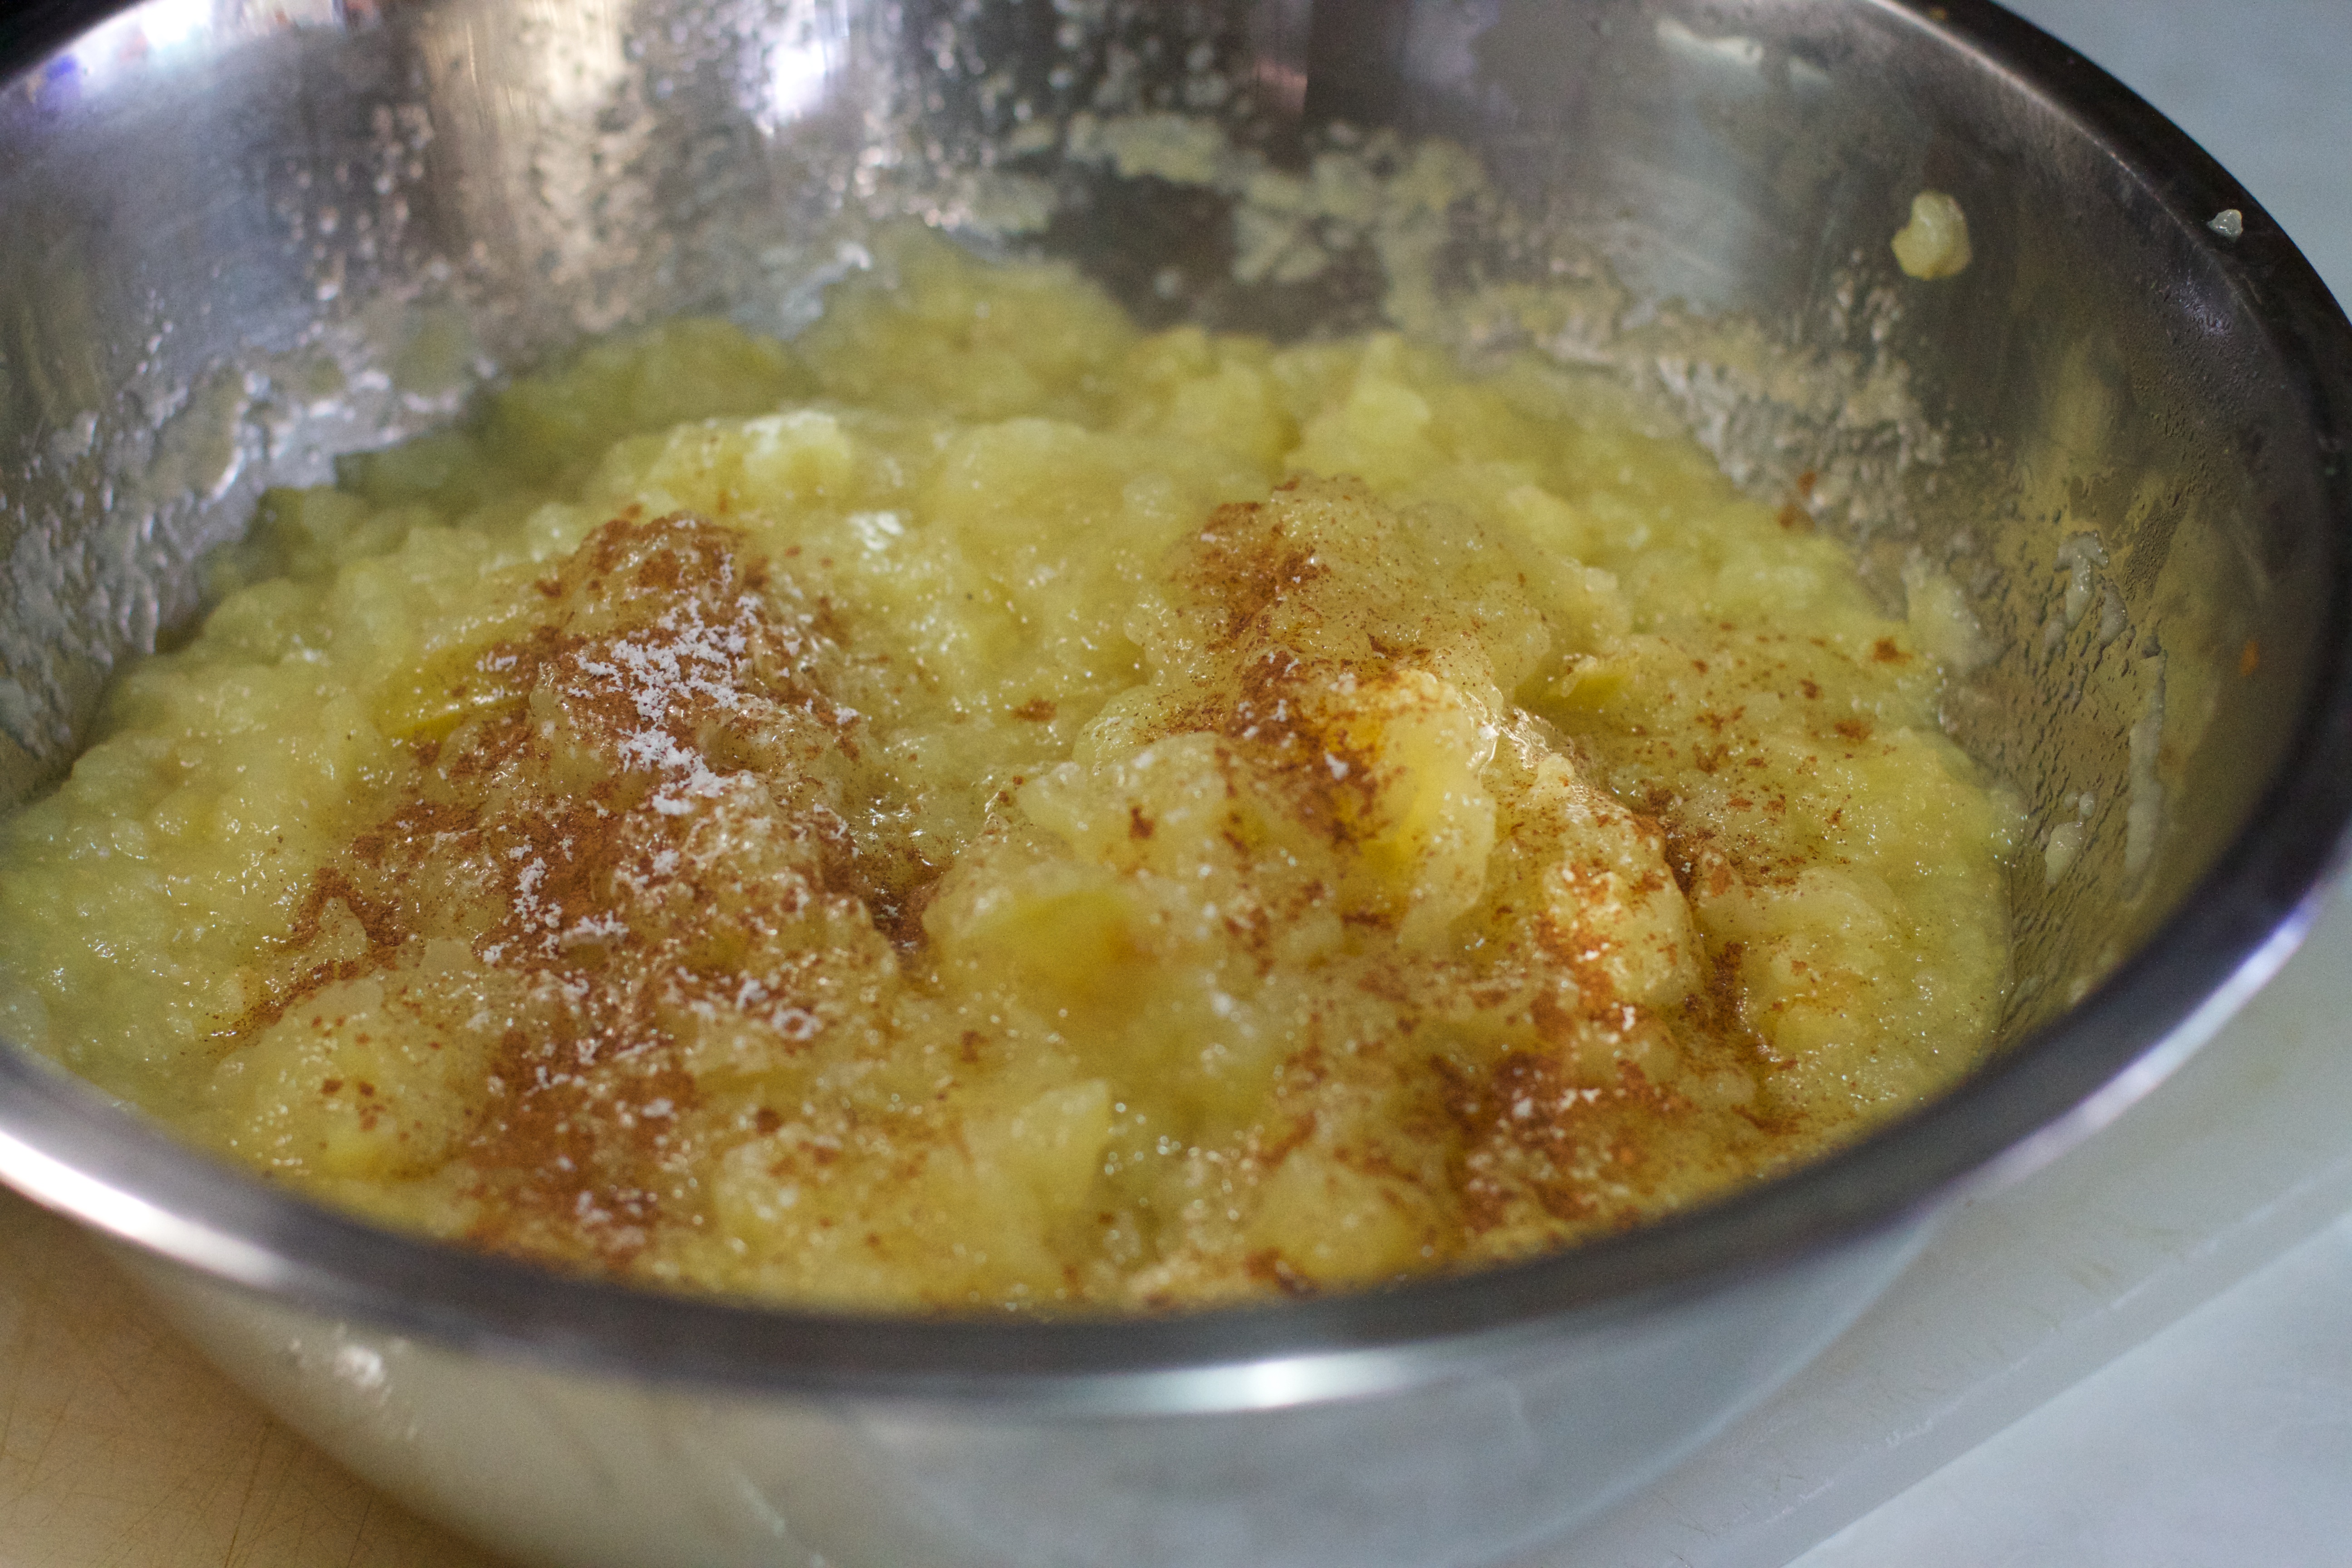
apple, dish, food, produce, vegetable, dessert, cuisine, applesauce, flowering plant, side dish, land plant